Holstein

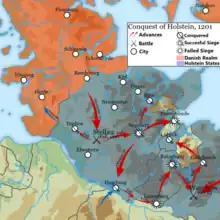
Battle of Stellau and other Danish Campaigns of 1201

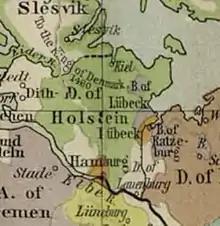
The Duchy of Holstein in 1477

The new county of Holstein was established in 1111; it was first a fief of the Duchy of Saxony. After that, it belonged to the Duchy of Saxe-Lauenburg, and finally it came into a possession of the Prince-Bishopric of Lübeck.